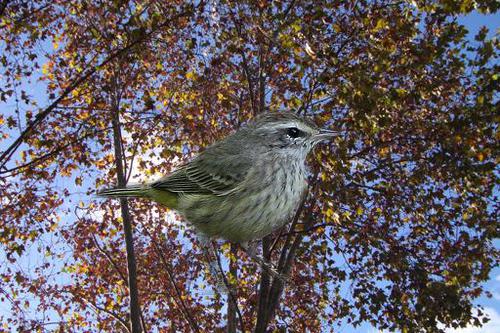
Bird species: Palm_Warbler
Bird type: landbird
Background: land